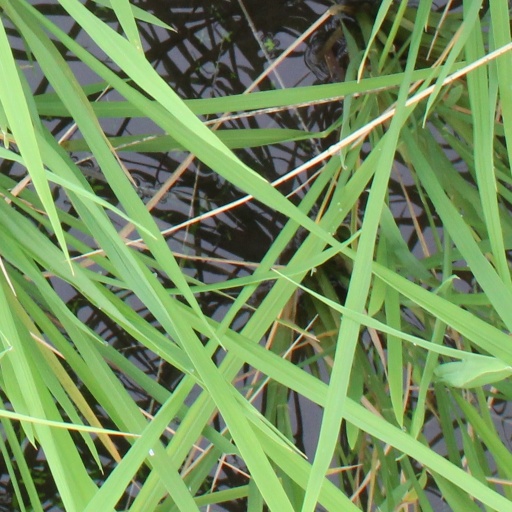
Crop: rice